Prince of Leiningen

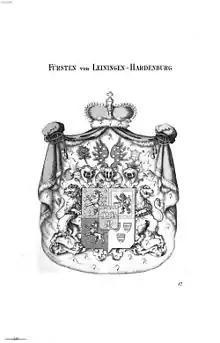
The princely arms in the mid 19th century

The second prince, Emich Charles, married Princess Victoria of Saxe-Coburg-Saalfeld. After his death in 1814, the princess married Prince Edward, Duke of Kent and Strathearn, a younger son of George III of the United Kingdom, by whom she became the mother of Queen Victoria. The Queen's half-siblings, Carl, 3rd Prince of Leiningen and Princess Feodora remained close to their half-sister.